House of Loredan

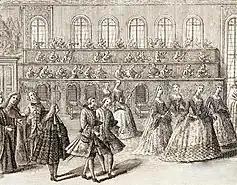
Marriage of Catherine Loredan to Giovanni Mocenigo, 1752, Museo Correr

Taddea Caterina Loredan, Duchess of the Archipelago, known as "a lady of wisdom and great talent", was the wife of Francesco III Crispo, who was mentally ill and was known as the "Mad Duke". Francesco attacked her in August 1510; Taddea tried to escape from him, and she fled to the castle of her cousin Lucrezia Loredan, Lady of Ios and Therasia, where Francesco had followed her a day later and attacked her again, on 17 August 1510, now murdering her. Their son John IV Crispo became the next Duke of the Archipelago in 1517, after a regency period during which he was still too young to rule. A 1908 book by historian William Miller titled ""The Latins in the Levant, a History of Frankish Greece"" indicates that the regent of the Duchy from 1511 to 1517 was Taddea's brother Antonio Loredan.